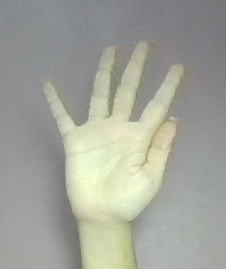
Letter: sheen